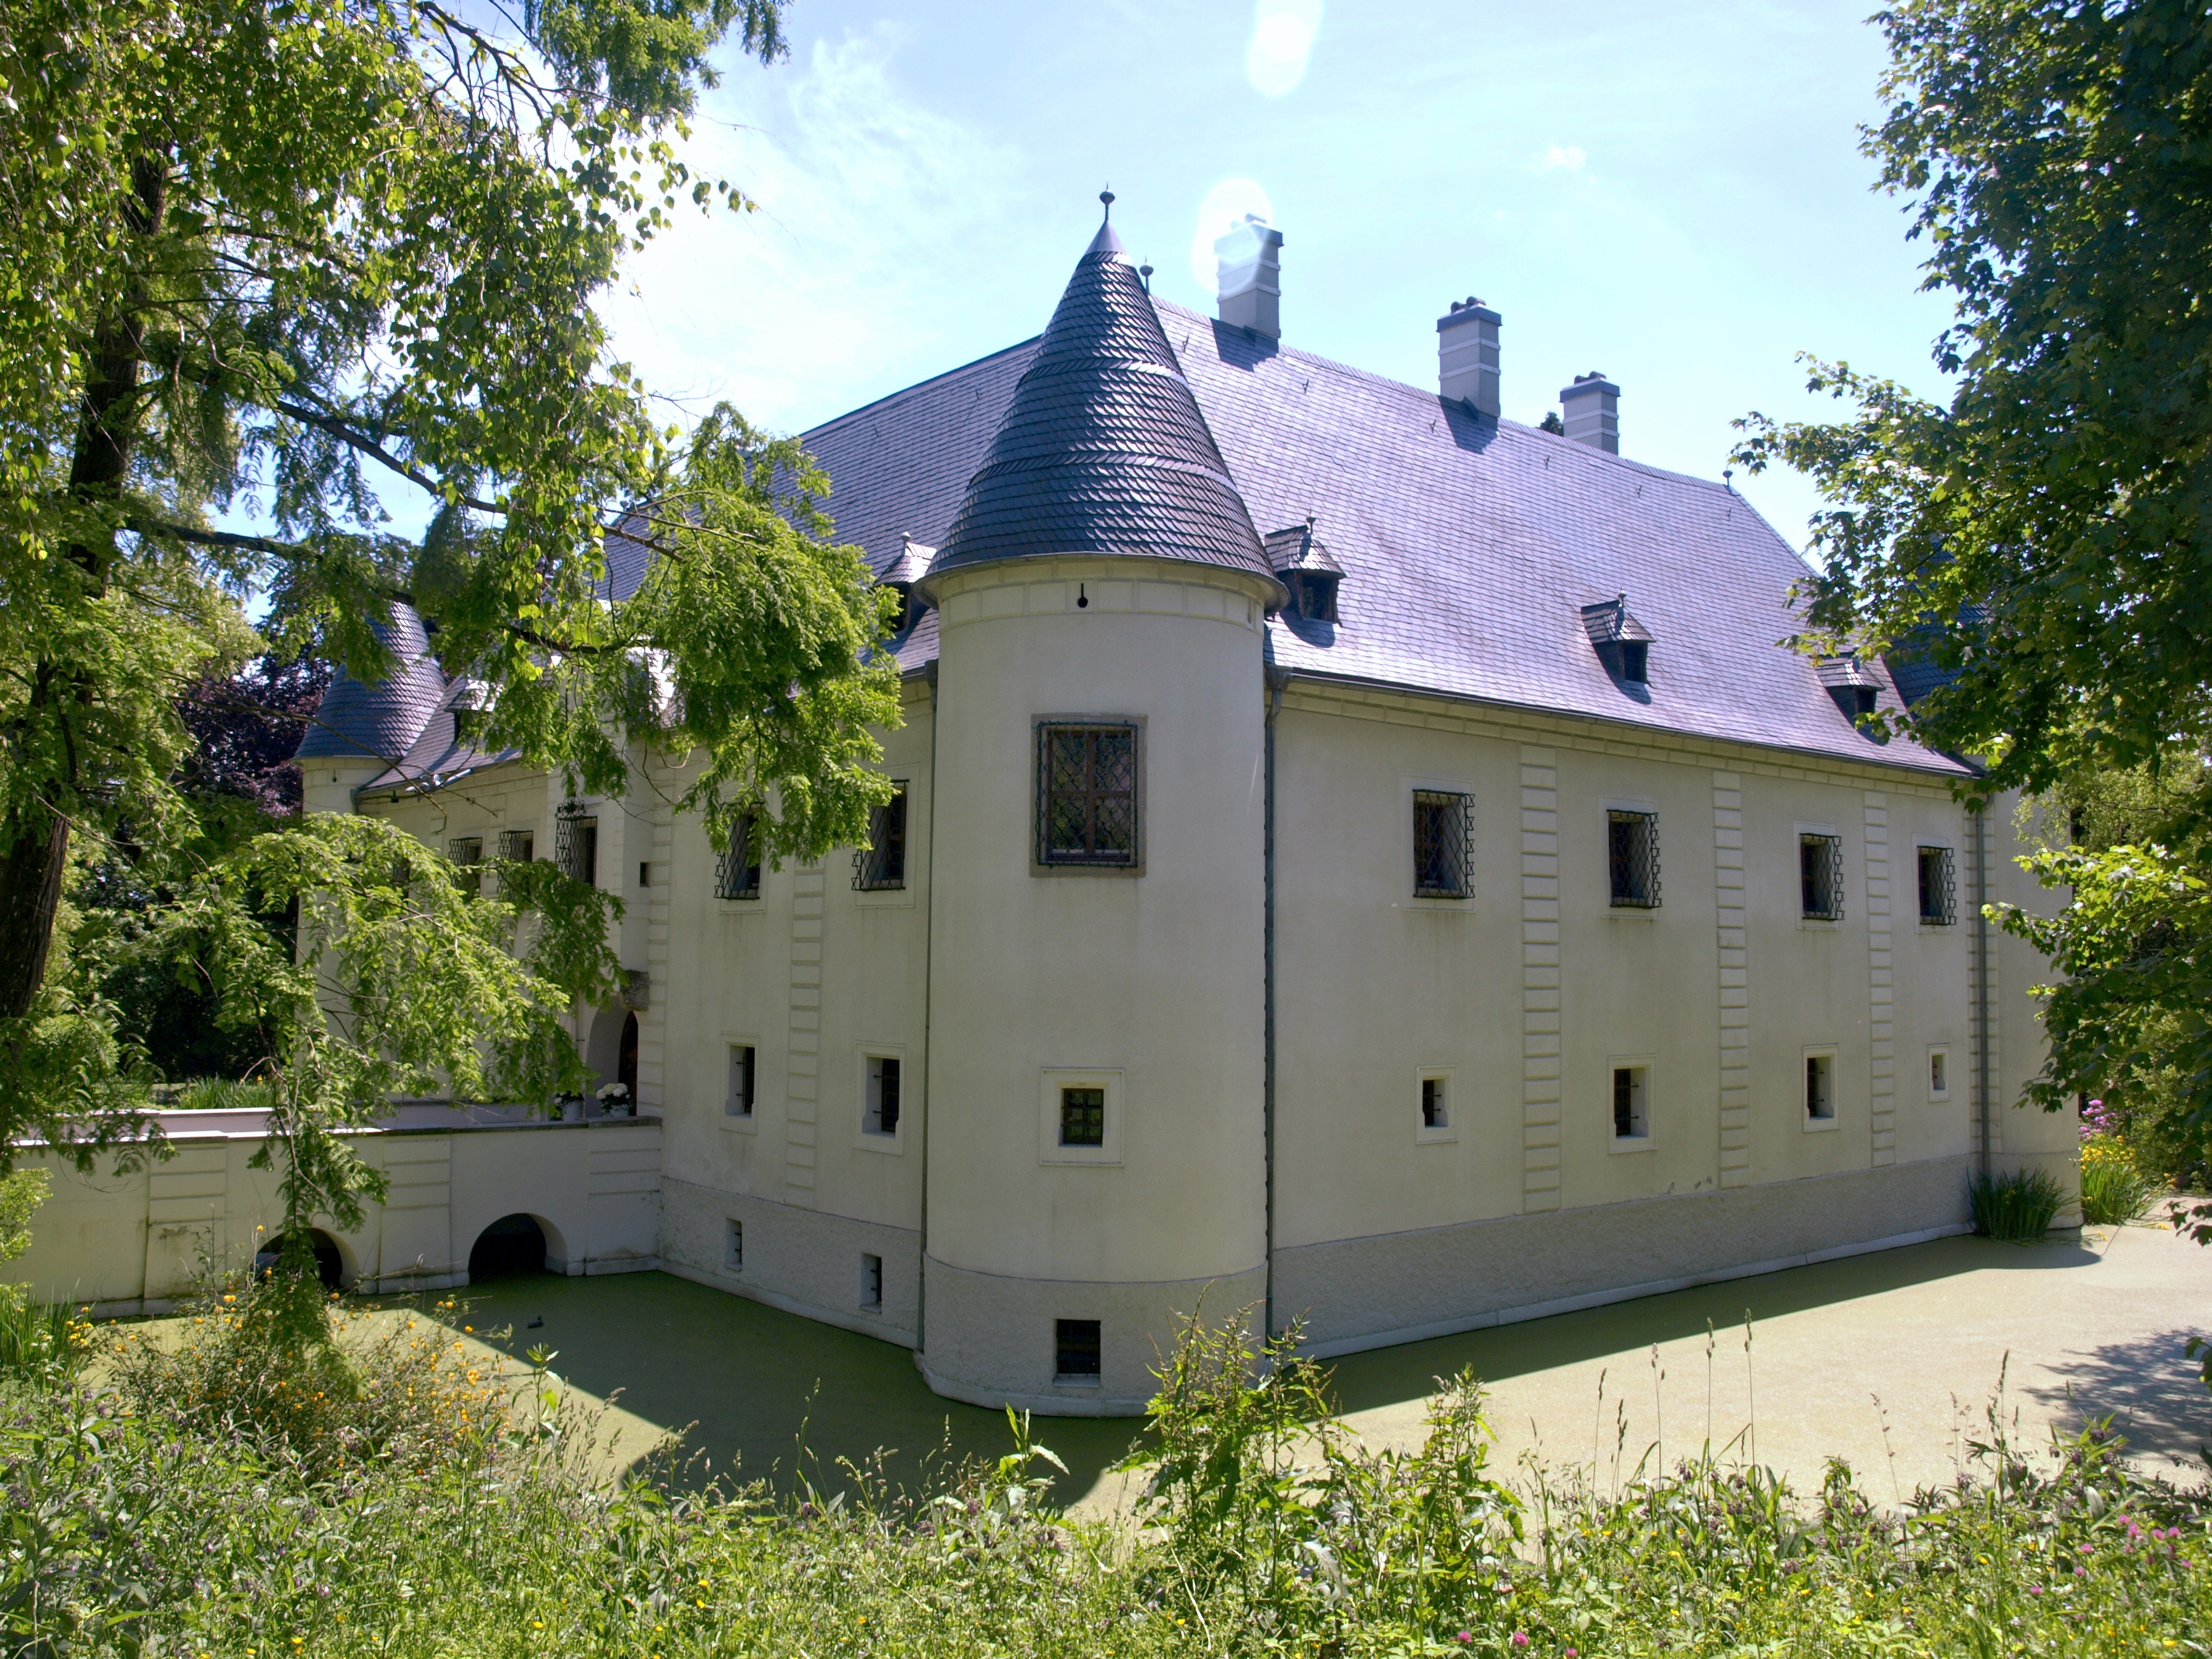
water, architecture, villa, mansion, house, building, chateau, palace, pond, cottage, facade, property, chapel, exterior, historic, farmhouse, monastery, estate, manor house, moated castle, haidershofen, water castle